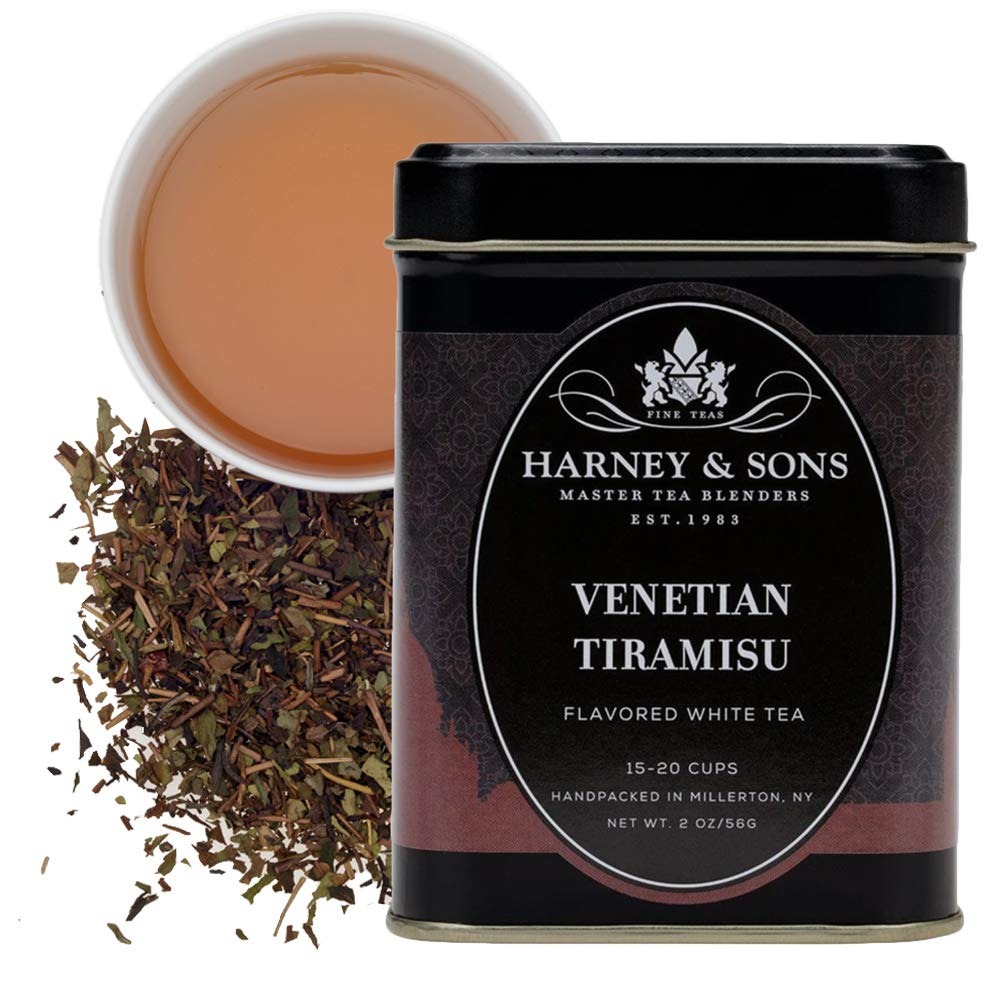
Item Name: Harney & Sons Tea, loose tea Venetian Tiramisu ,2 Ounce
Bullet Point 1: Indulge your senses in the flavors of Venetian Tiramisu tea.
Bullet Point 2: Evocative and romantic, each cup begins with a blend of delicately floral Mutan white tea and toasty Japanese Hojicha.
Bullet Point 3: Swirling flavors of cocoa and vanilla layer throughout the tea, accented with cocoa nibs and just a hint of brandy flavor.
Bullet Point 4: Loose tea in 2 ounce tin
Bullet Point 5: Contains caffeine
Value: 2.0
Unit: Ounce

Price: 19.54